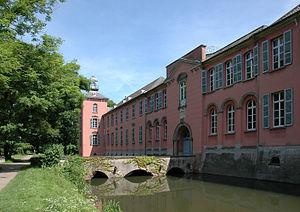
Le château de Kalkum est un Wasserburg dans le quartier de Kalkum au nord de Düsseldorf, à environ 2 km au nord-est de Kaiserswerth, et constitue un remarquable exemple de construction de style classique de château en Rhénanie. Avec son parc, il est placé depuis le 18 janvier 1984 dans son ensemble sous la protection des monuments historiques.